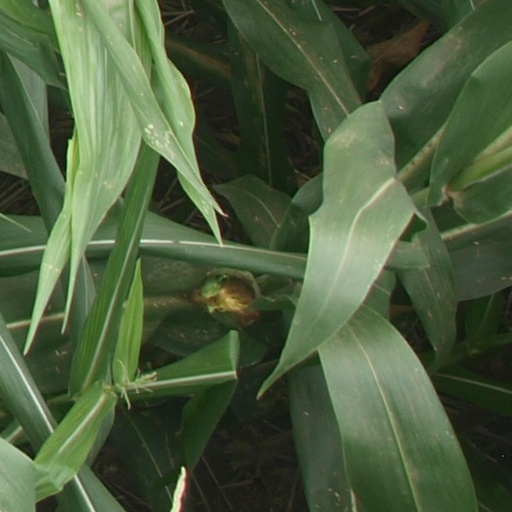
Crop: maize; corn